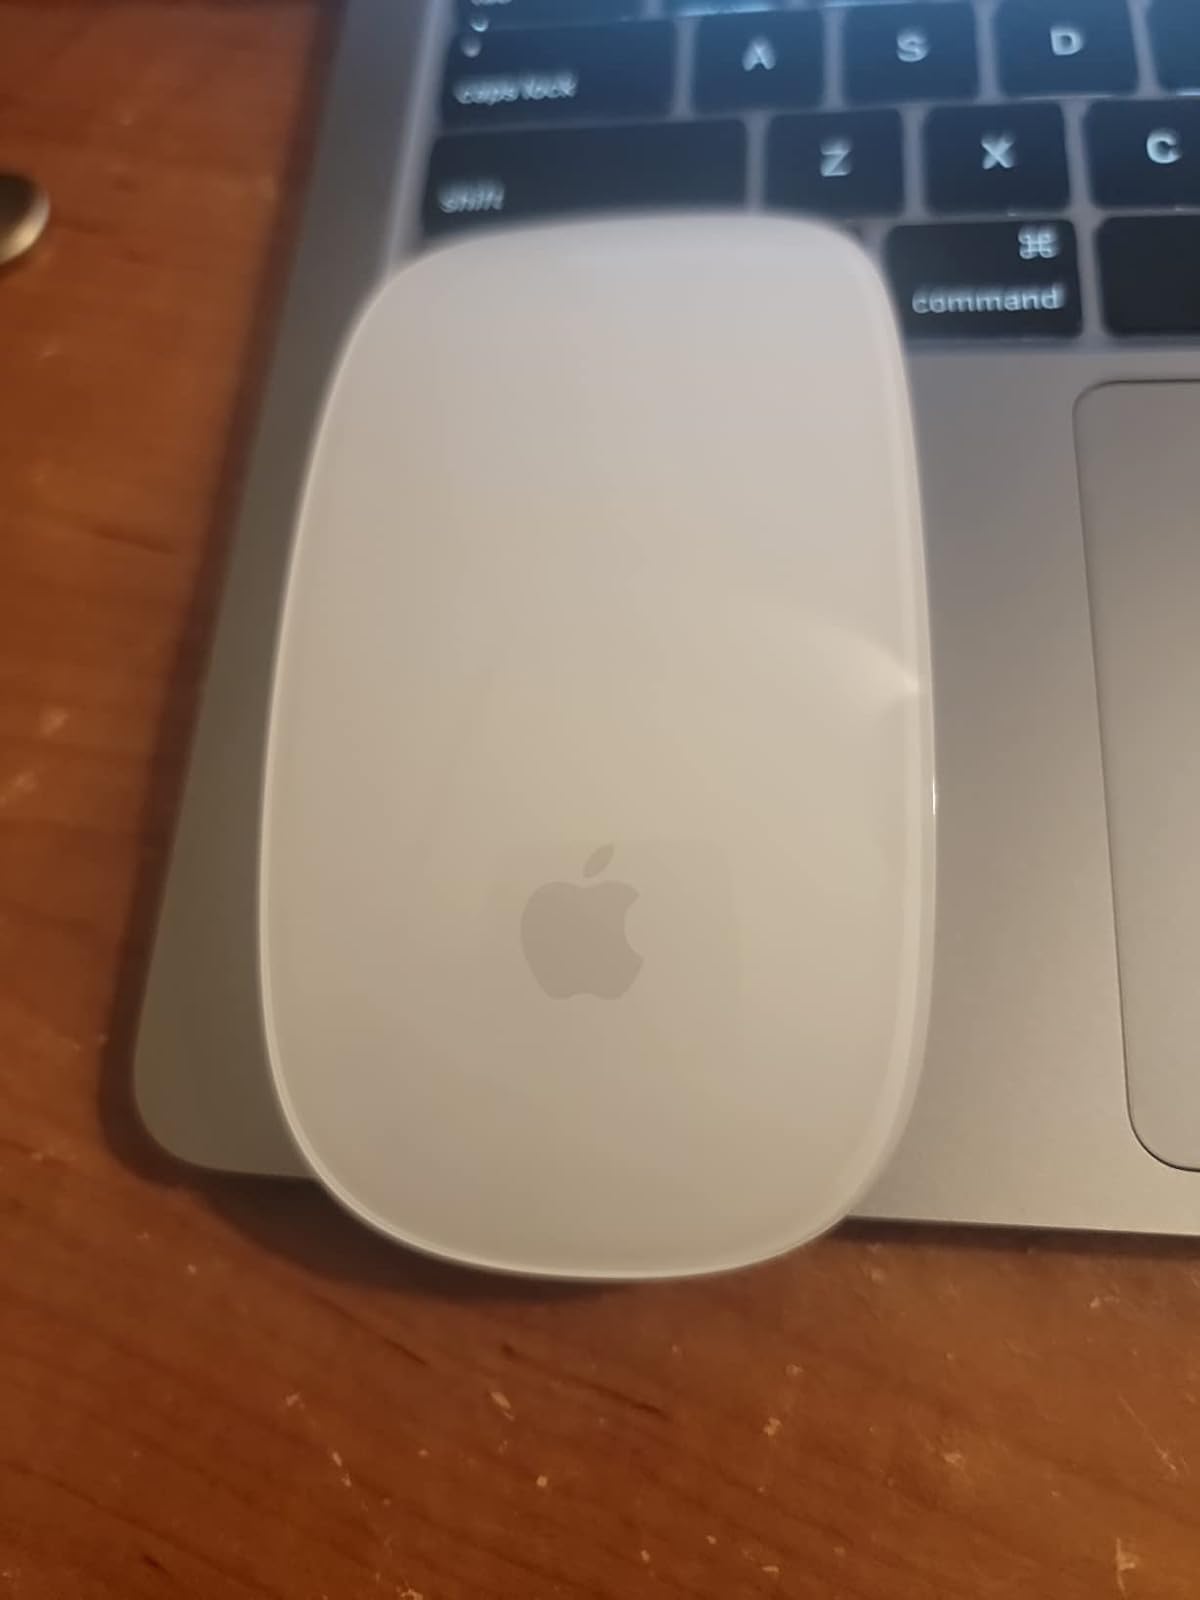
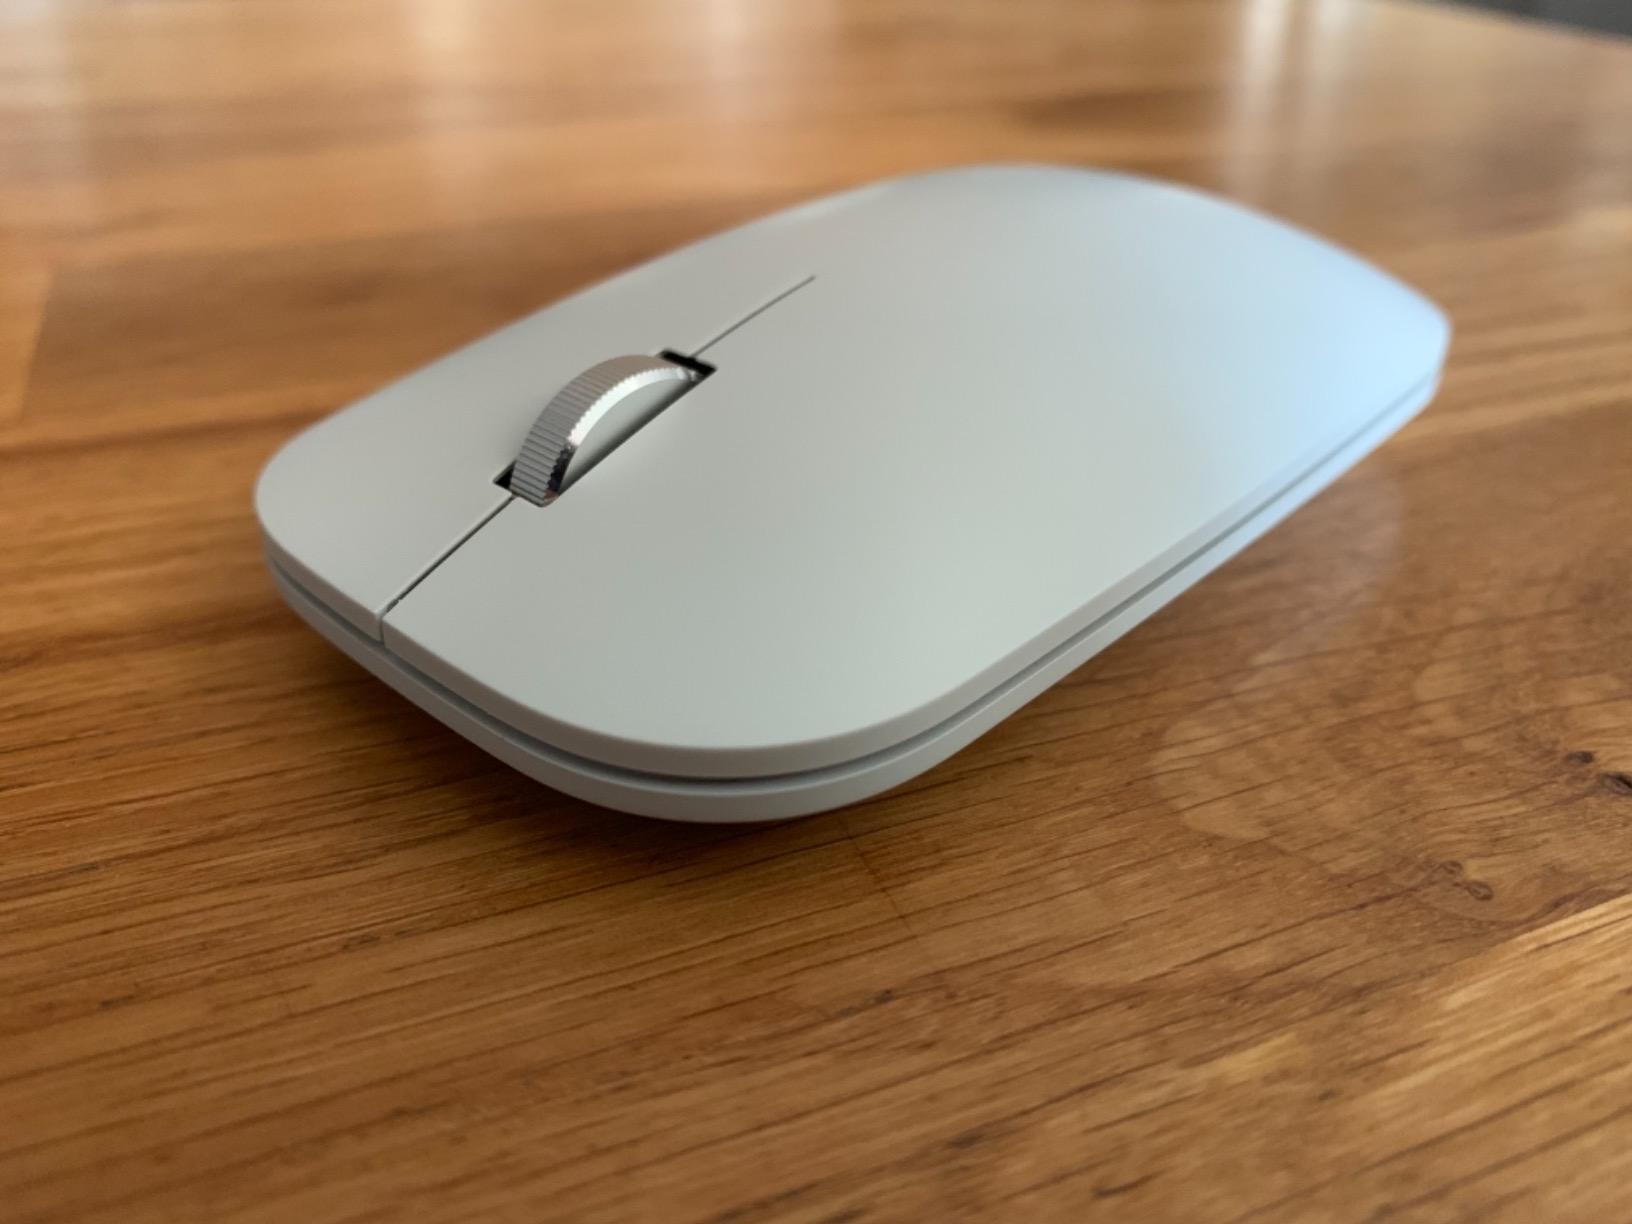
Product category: mouse
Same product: no